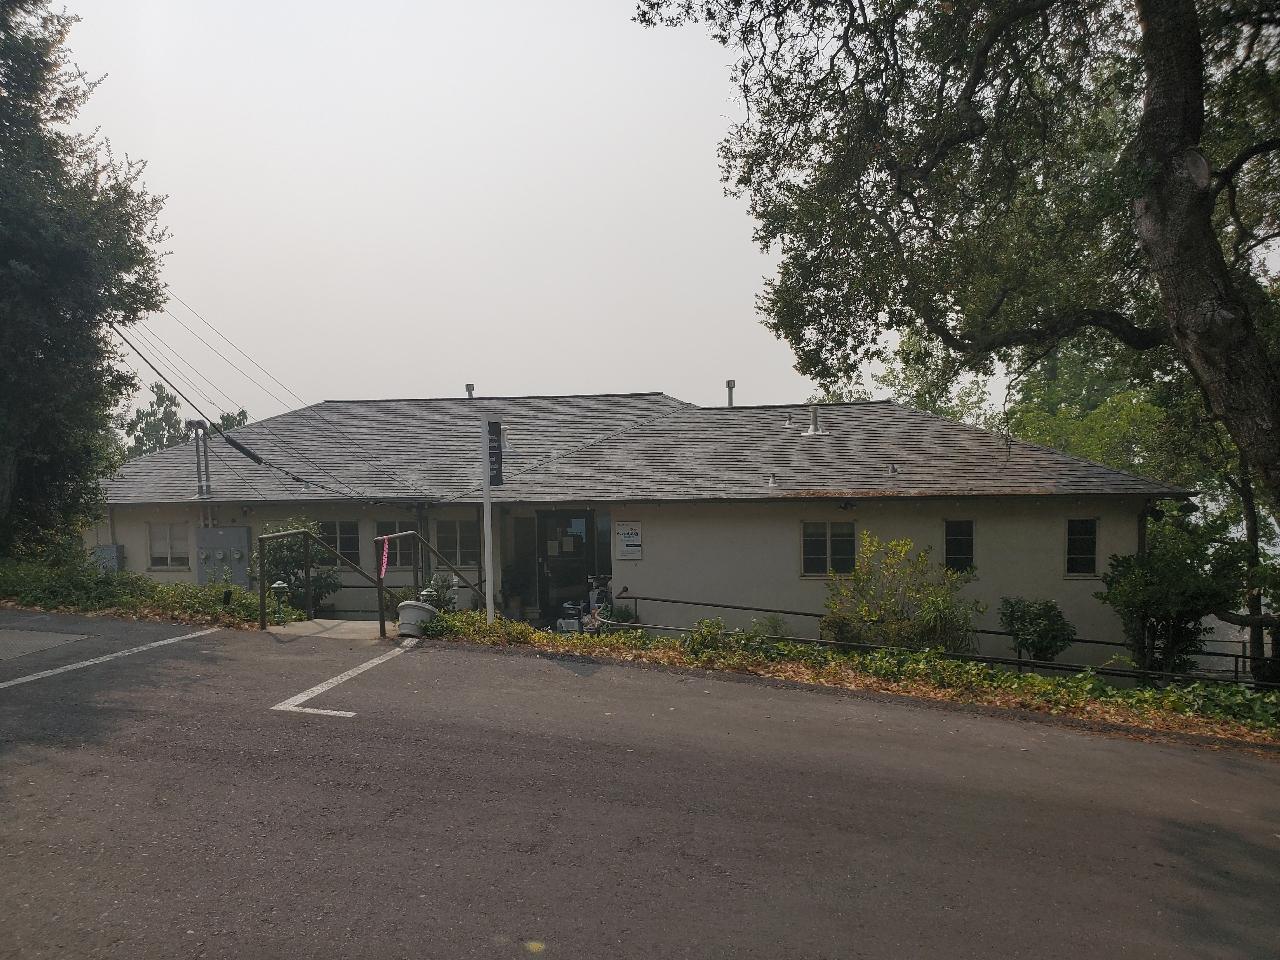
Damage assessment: no_damage